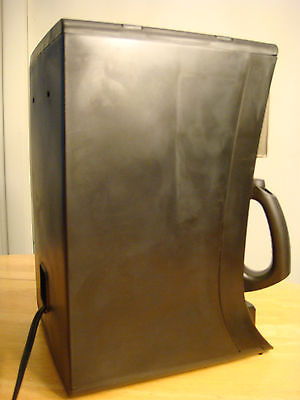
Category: coffee maker